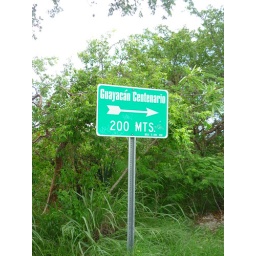
Metric sign in the forest